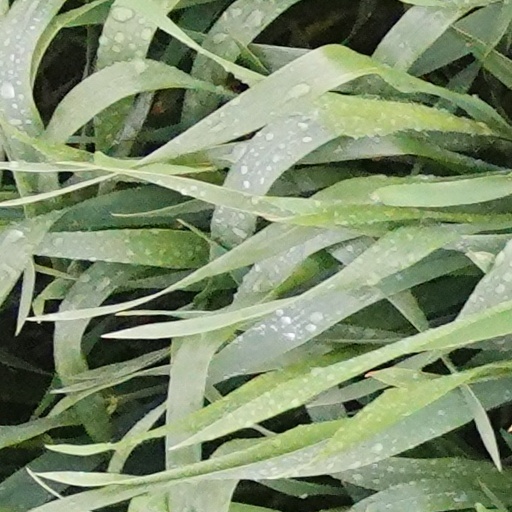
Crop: wheat